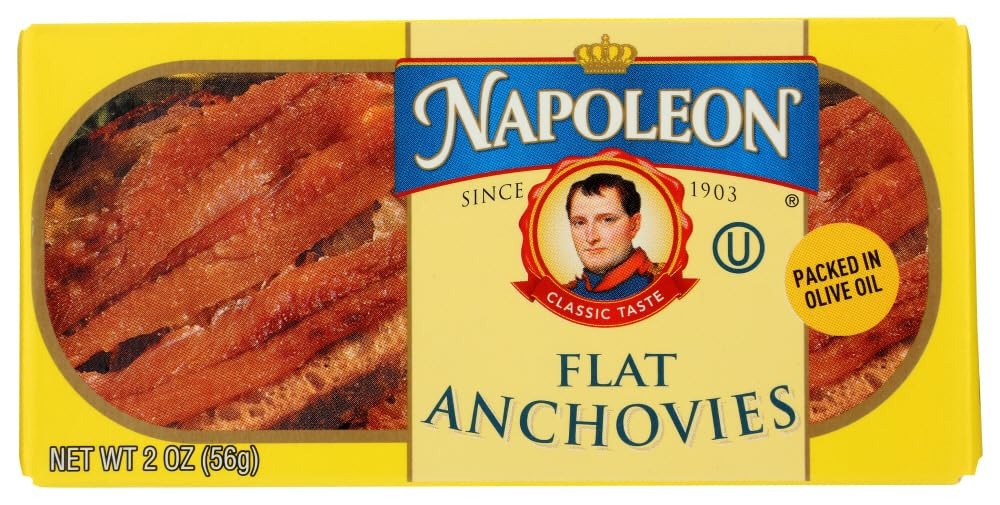
Item Name: Anchovies Flat
Value: nan
Unit: None

Price: 11.02